Joseph Grimmond

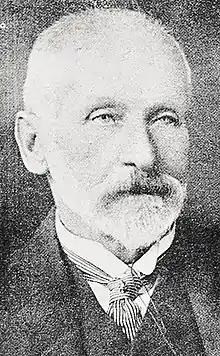
Joseph Grimmond

Joseph Grimmond (1843 – 27 November 1924) was a gold miner and politician from the West Coast, New Zealand. He was mayor of Ross for many years, represented the Hokitika electorate in the House of Representatives for one term, and was later called to the Legislative Council.